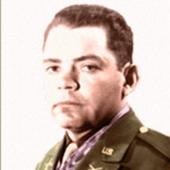
Age: 27